List of battleships of France

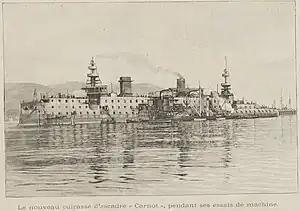
Illustration of "Carnot" still under construction after her launching, c. 1896

"Carnot" was ordered under the same program that produced "Charles Martel", and like the other vessel, she was largely based on "Brennus" and "Magenta". But rather than simply repeat the same design, the French Naval Staff decided to allow different naval architects to build several different designs to evaluate the competing proposals for future programs. "Carnot" was designed by Victor Saglio, the Under-director of Naval Construction in Toulon. Compared to "Charles Martel", "Carnot" was broadly similar, with the same main battery, though she had a smaller superstructure in an attempt to minimize topweight and thus instability that plagued many French capital ships during this period. The ship was nevertheless still too top-heavy and proved to suffer from insufficient stability. Modifications were made to the ship after she was completed, but they did not solve the problem, and like the rest of the ships of the 1890 program, "Carnot" was not a particularly successful vessel.